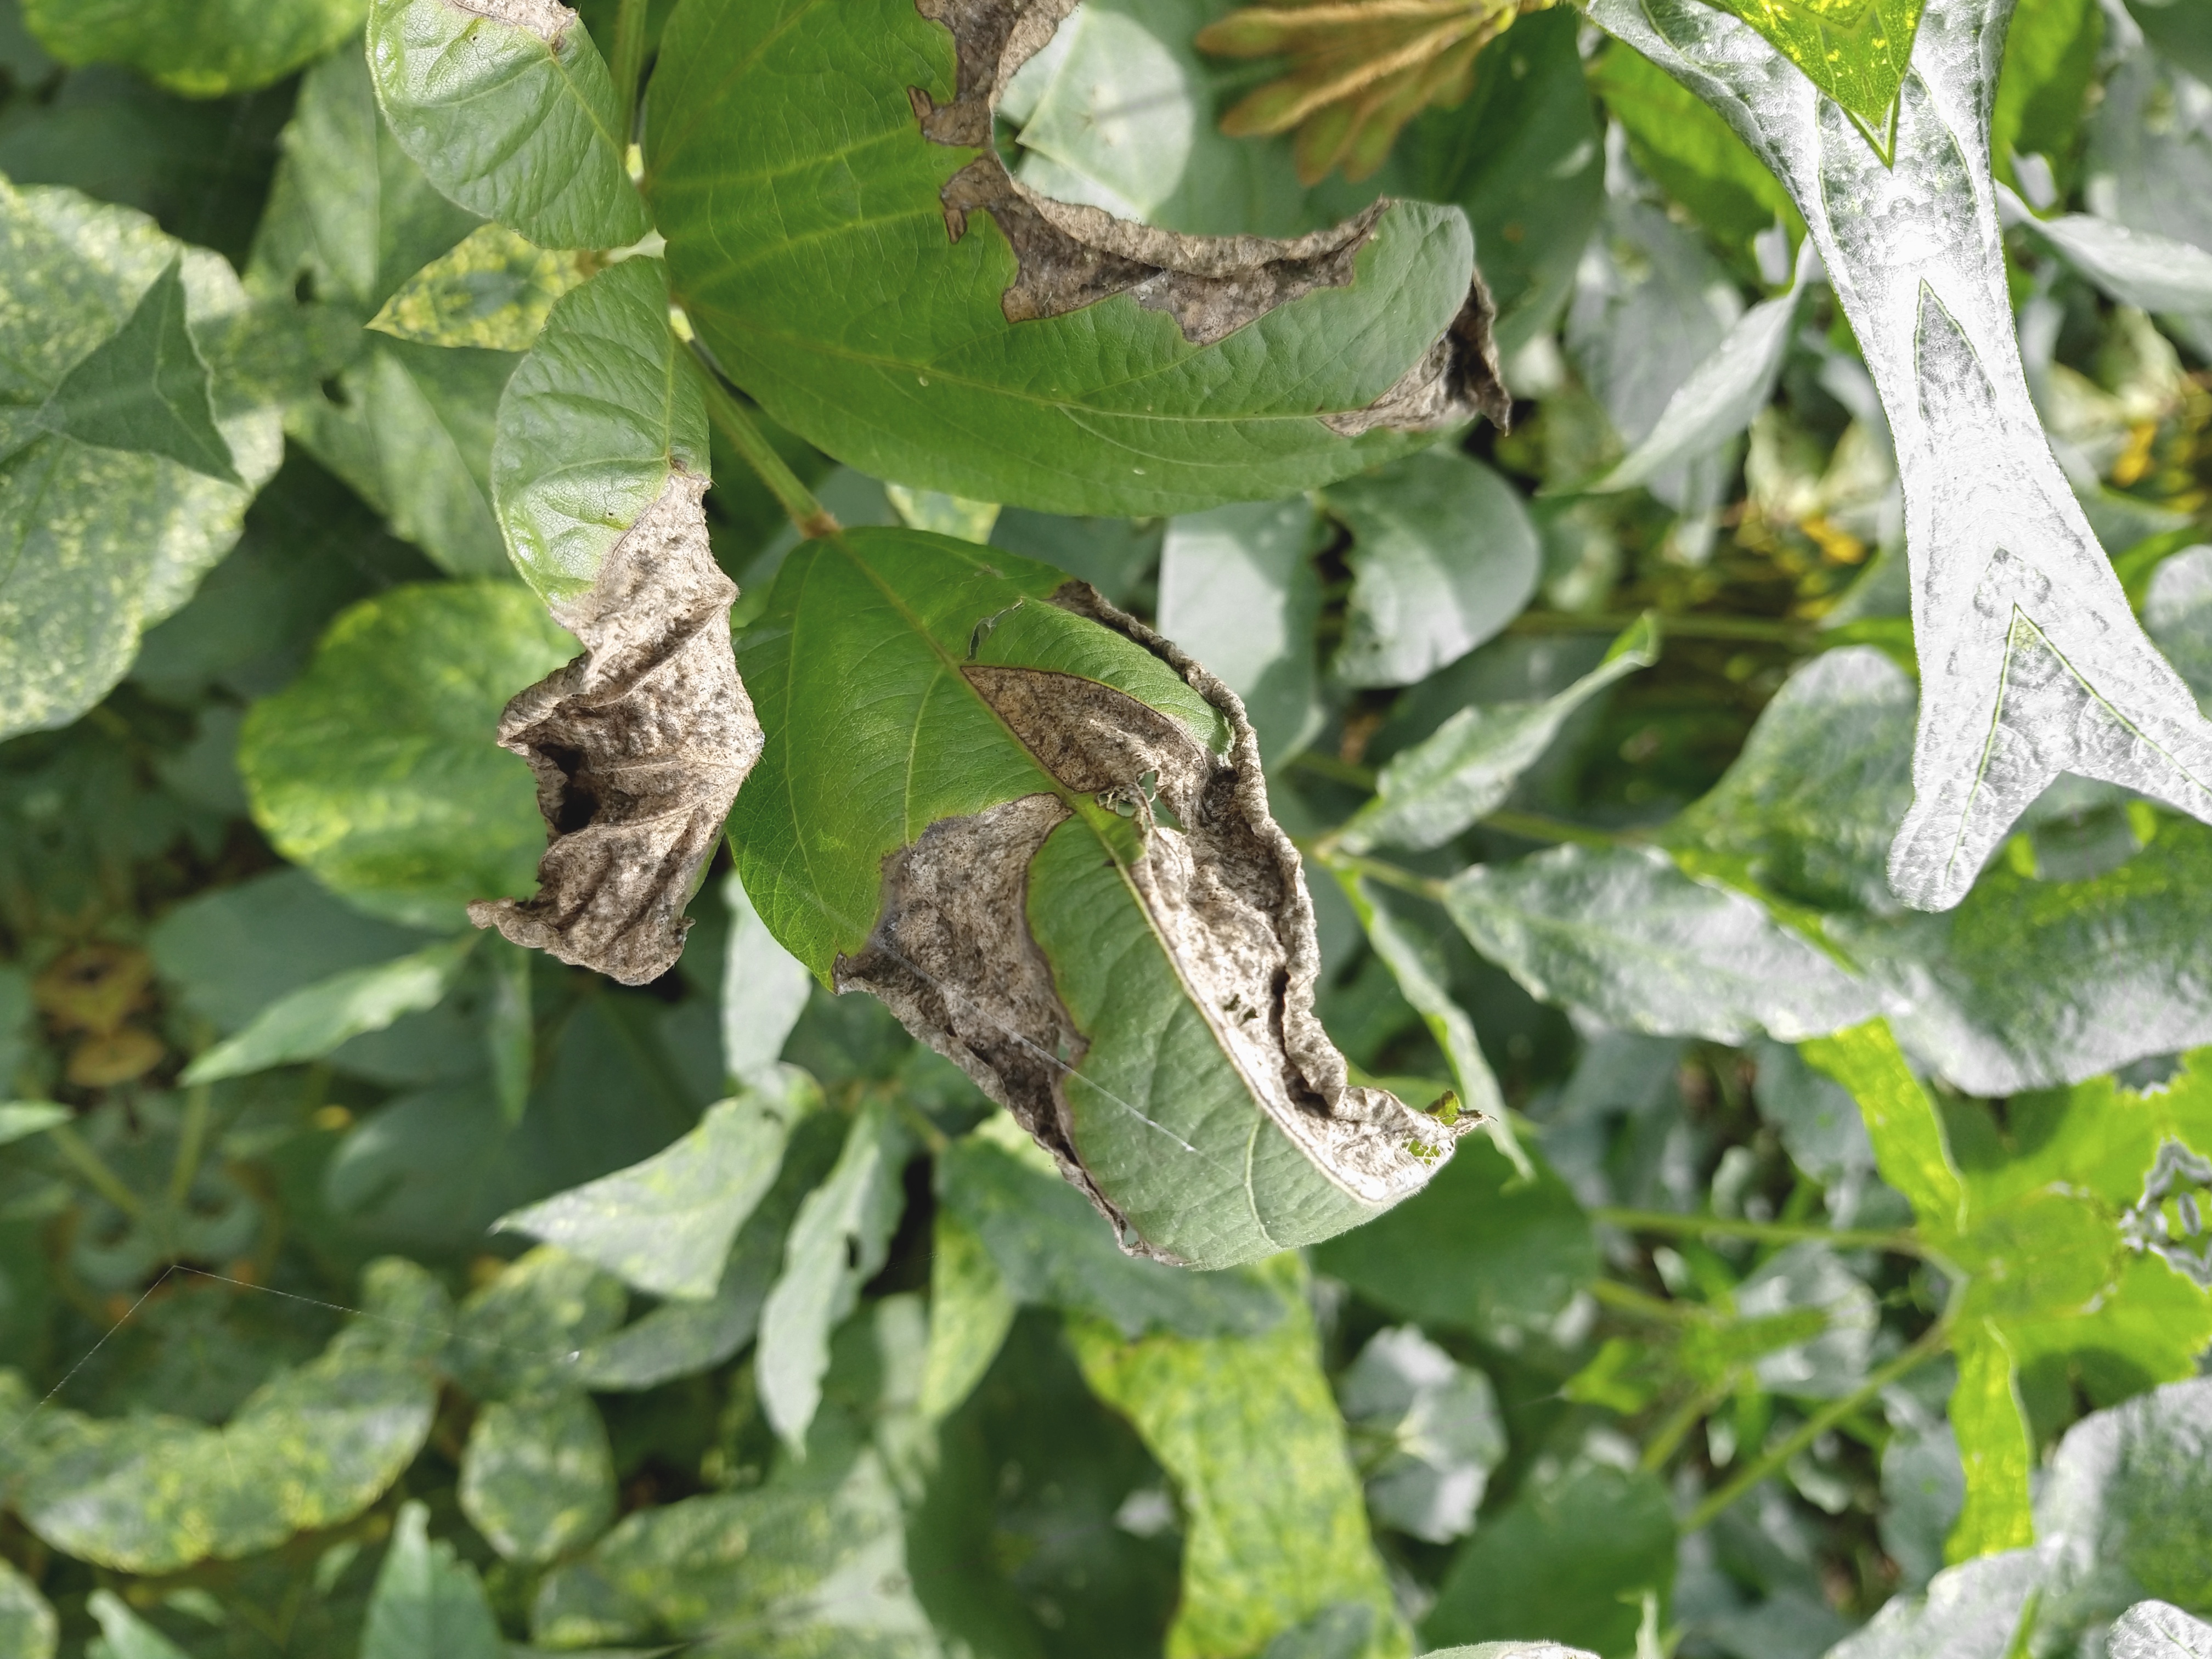
Label: Disease